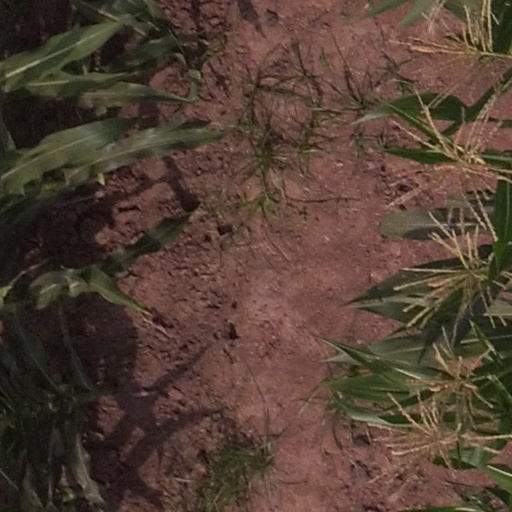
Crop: maize; corn